Toussaint L'Ouverture County Cemetery

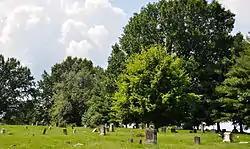
Toussaint L'Ouverture County Cemetery, September 2014.

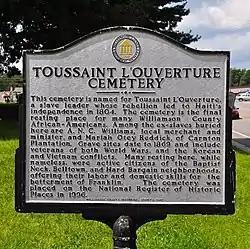
Williamson County Historical Marker for Toussaint L'Ouverture County Cemetery

The Toussaint L'Ouverture County Cemetery is an historical African-American cemetery located in Franklin, Tennessee. It was listed on the National Register of Historic Places in 1995. It is named for Toussaint Louverture, the leader of the Haitian Revolution. The earliest recorded burials date from 1869, but it wasn't officially incorporated until 1884. It is "the oldest African American institution in continuous use" in Williamson County.